Farley Boats

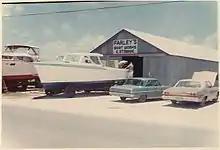
Farley's Boat Works and Storage

Farley Boats set the standard along the Gulf Coast for fishing and sport from 1915 to the mid-1970s. Three generations of the Farley family designed and built the Farley Boat in the back of their home in Port Aransas, Texas.